John Hartwell Cocke

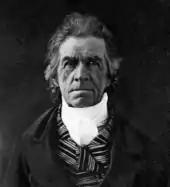
Cocke in the 1850s

John Hartwell Cocke's son Philip St. George Cocke was commissioned as a colonel in the Confederate States Army, commanding troops at the Battle of Blackburn's Ford and the First Battle of Bull Run. Promoted to brigadier general in 1861, he committed suicide that year before Christmas. He was described as "excitable" and "eccentric," but no one really understood what made him take such action.